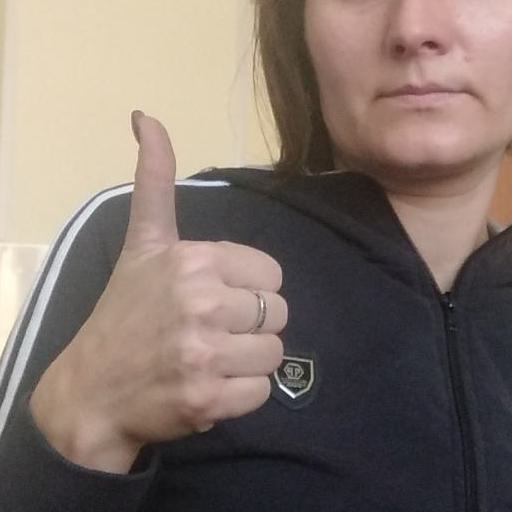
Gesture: like